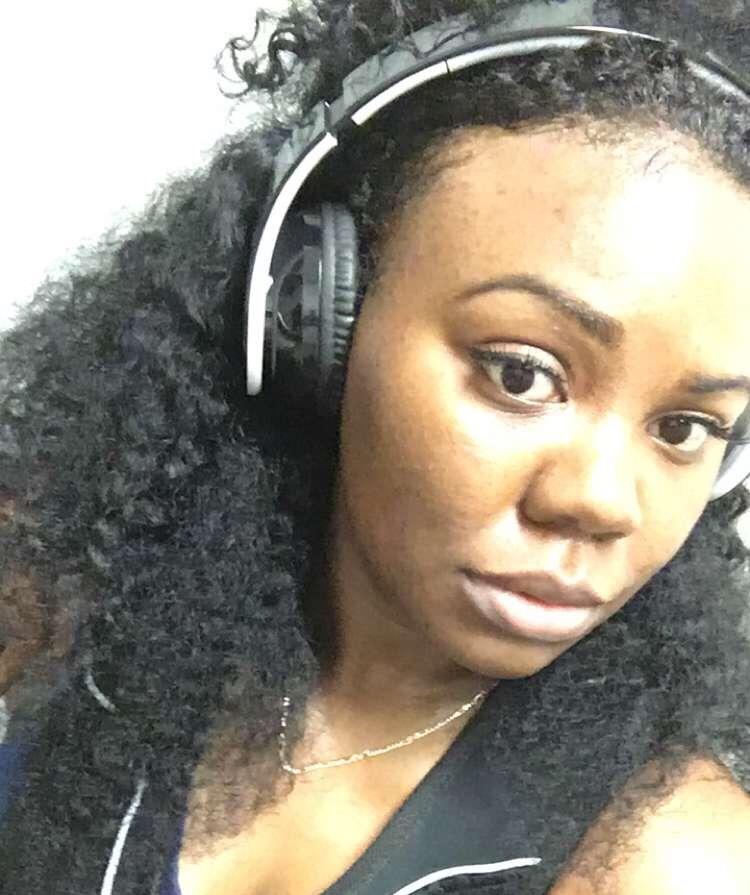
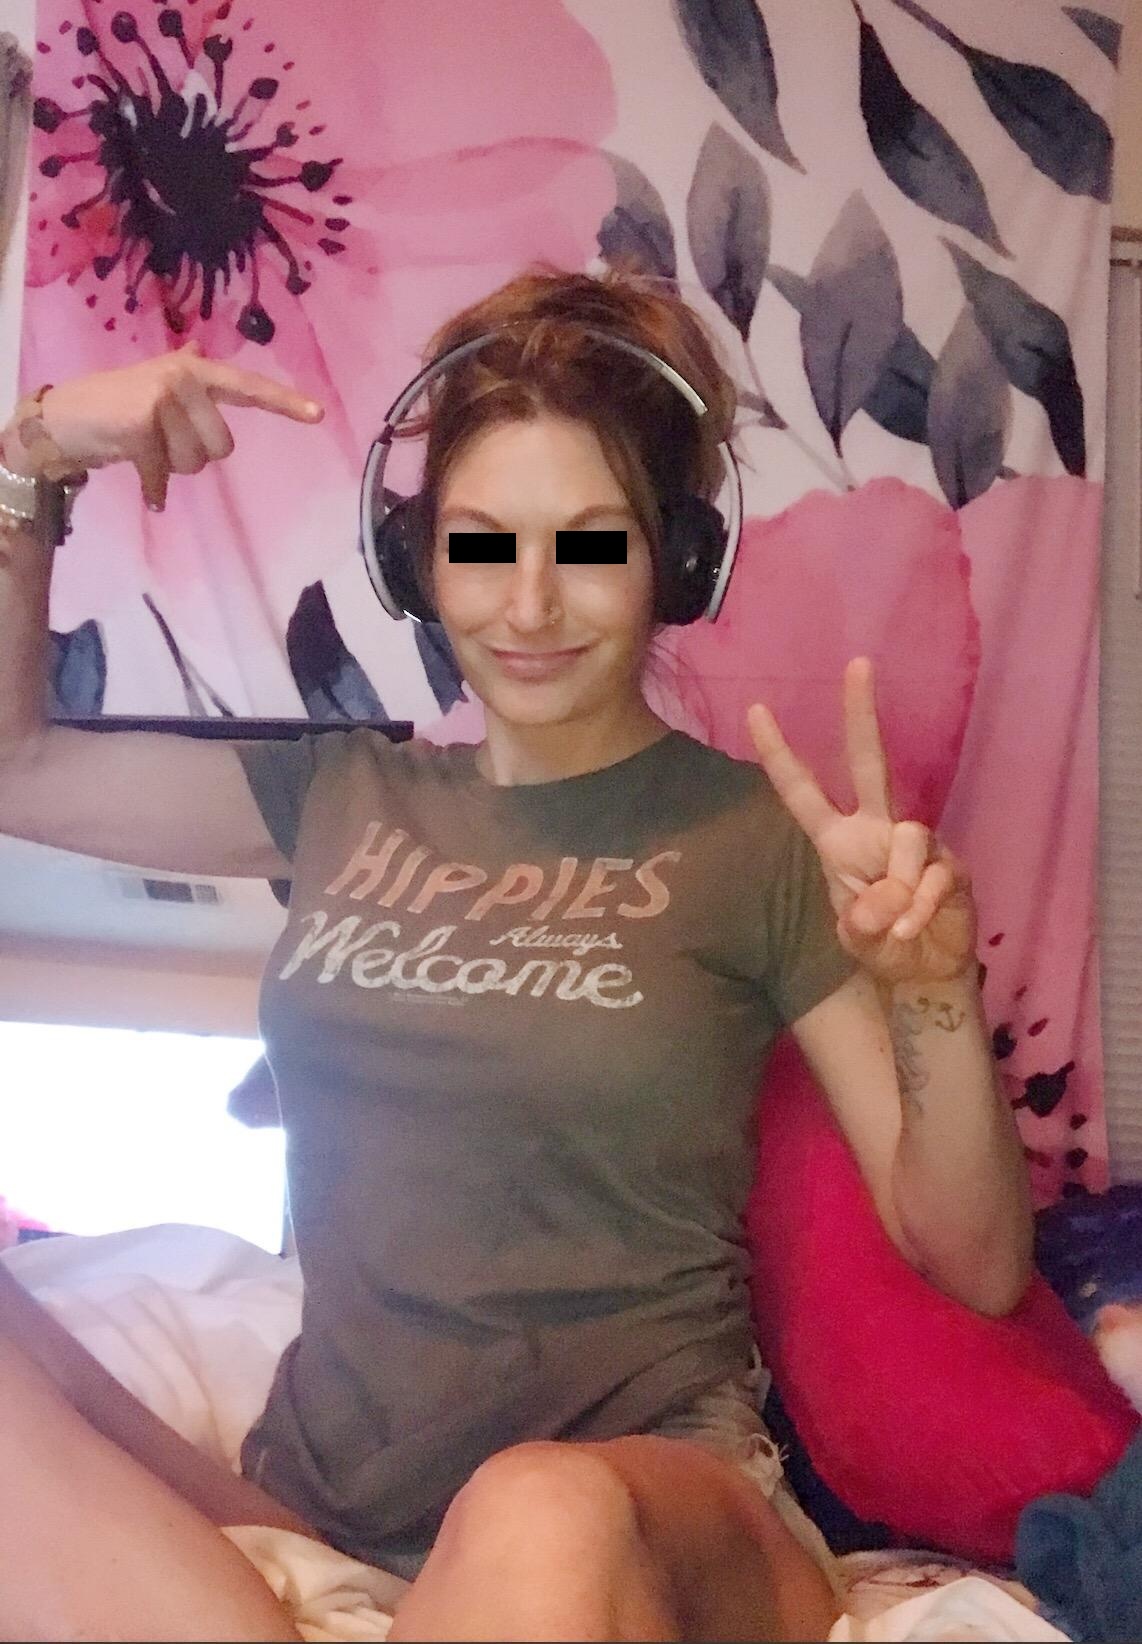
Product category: headphones
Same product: yes